Chamby railway station

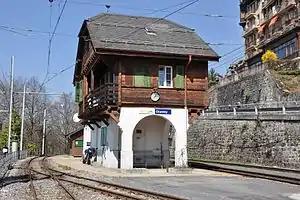
The station in 2011

Chamby railway station is a railway station in the municipality of Montreux, in the Swiss canton of Vaud. It is located at the junction of the Montreux–Lenk im Simmental line of the Montreux Oberland Bernois Railway the and Blonay–Chamby railway line of Transports Montreux–Vevey–Riviera. The latter is operated as a heritage railway by the Blonay–Chamby Museum Railway.